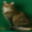
Label: cat